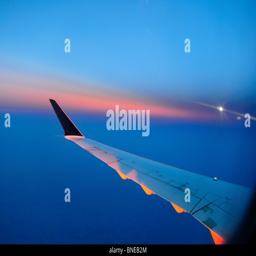
an airplane wing in sky